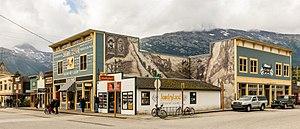
Skagway est une ville et un borough du sud-est de l'Alaska qui comptait 862 habitants en 2000.